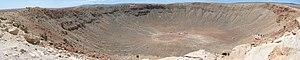
Meteor Crater est un cratère d'impact situé environ 60 km à l'est de Flagstaff, en Arizona. Il est aussi appelé cratère Barringer, en souvenir de l'ingénieur des mines Daniel Moreau Barringer qui acheta le site en 1903. Il avait antérieurement été nommé cratère Canyon Diablo, nom qui est resté celui de la météorite à l'origine du cratère.